Greatest Hits (Blink-182 album)

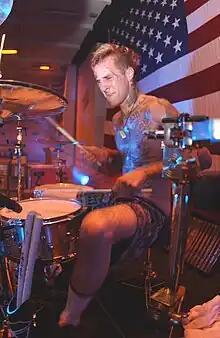
Drummer Travis Barker, who joined the group in 1998, performs on the majority of songs on "Greatest Hits".

"What's My Age Again?" was originally titled "Peter Pan Complex", referencing the subject matter: one who refuses to grow up. Its music video features the band running in the nude through the streets of Los Angeles and became an MTV staple. The power pop-inspired "All the Small Things" was composed by DeLonge as both an ode to his girlfriend and one of his favorite bands, the Ramones. The single, released in early 2000, was the band's biggest mainstream hit, peaking at number six on the "Billboard" Hot 100 and number one on the Modern Rock Tracks chart. "Adam's Song," the piano-laced seventh track of the compilation, was written primarily based on the loneliness that Hoppus experienced during unending days of touring in 1997–98. "Man Overboard" is based on former drummer Scott Raynor and his firing from the band for alcohol abuse.